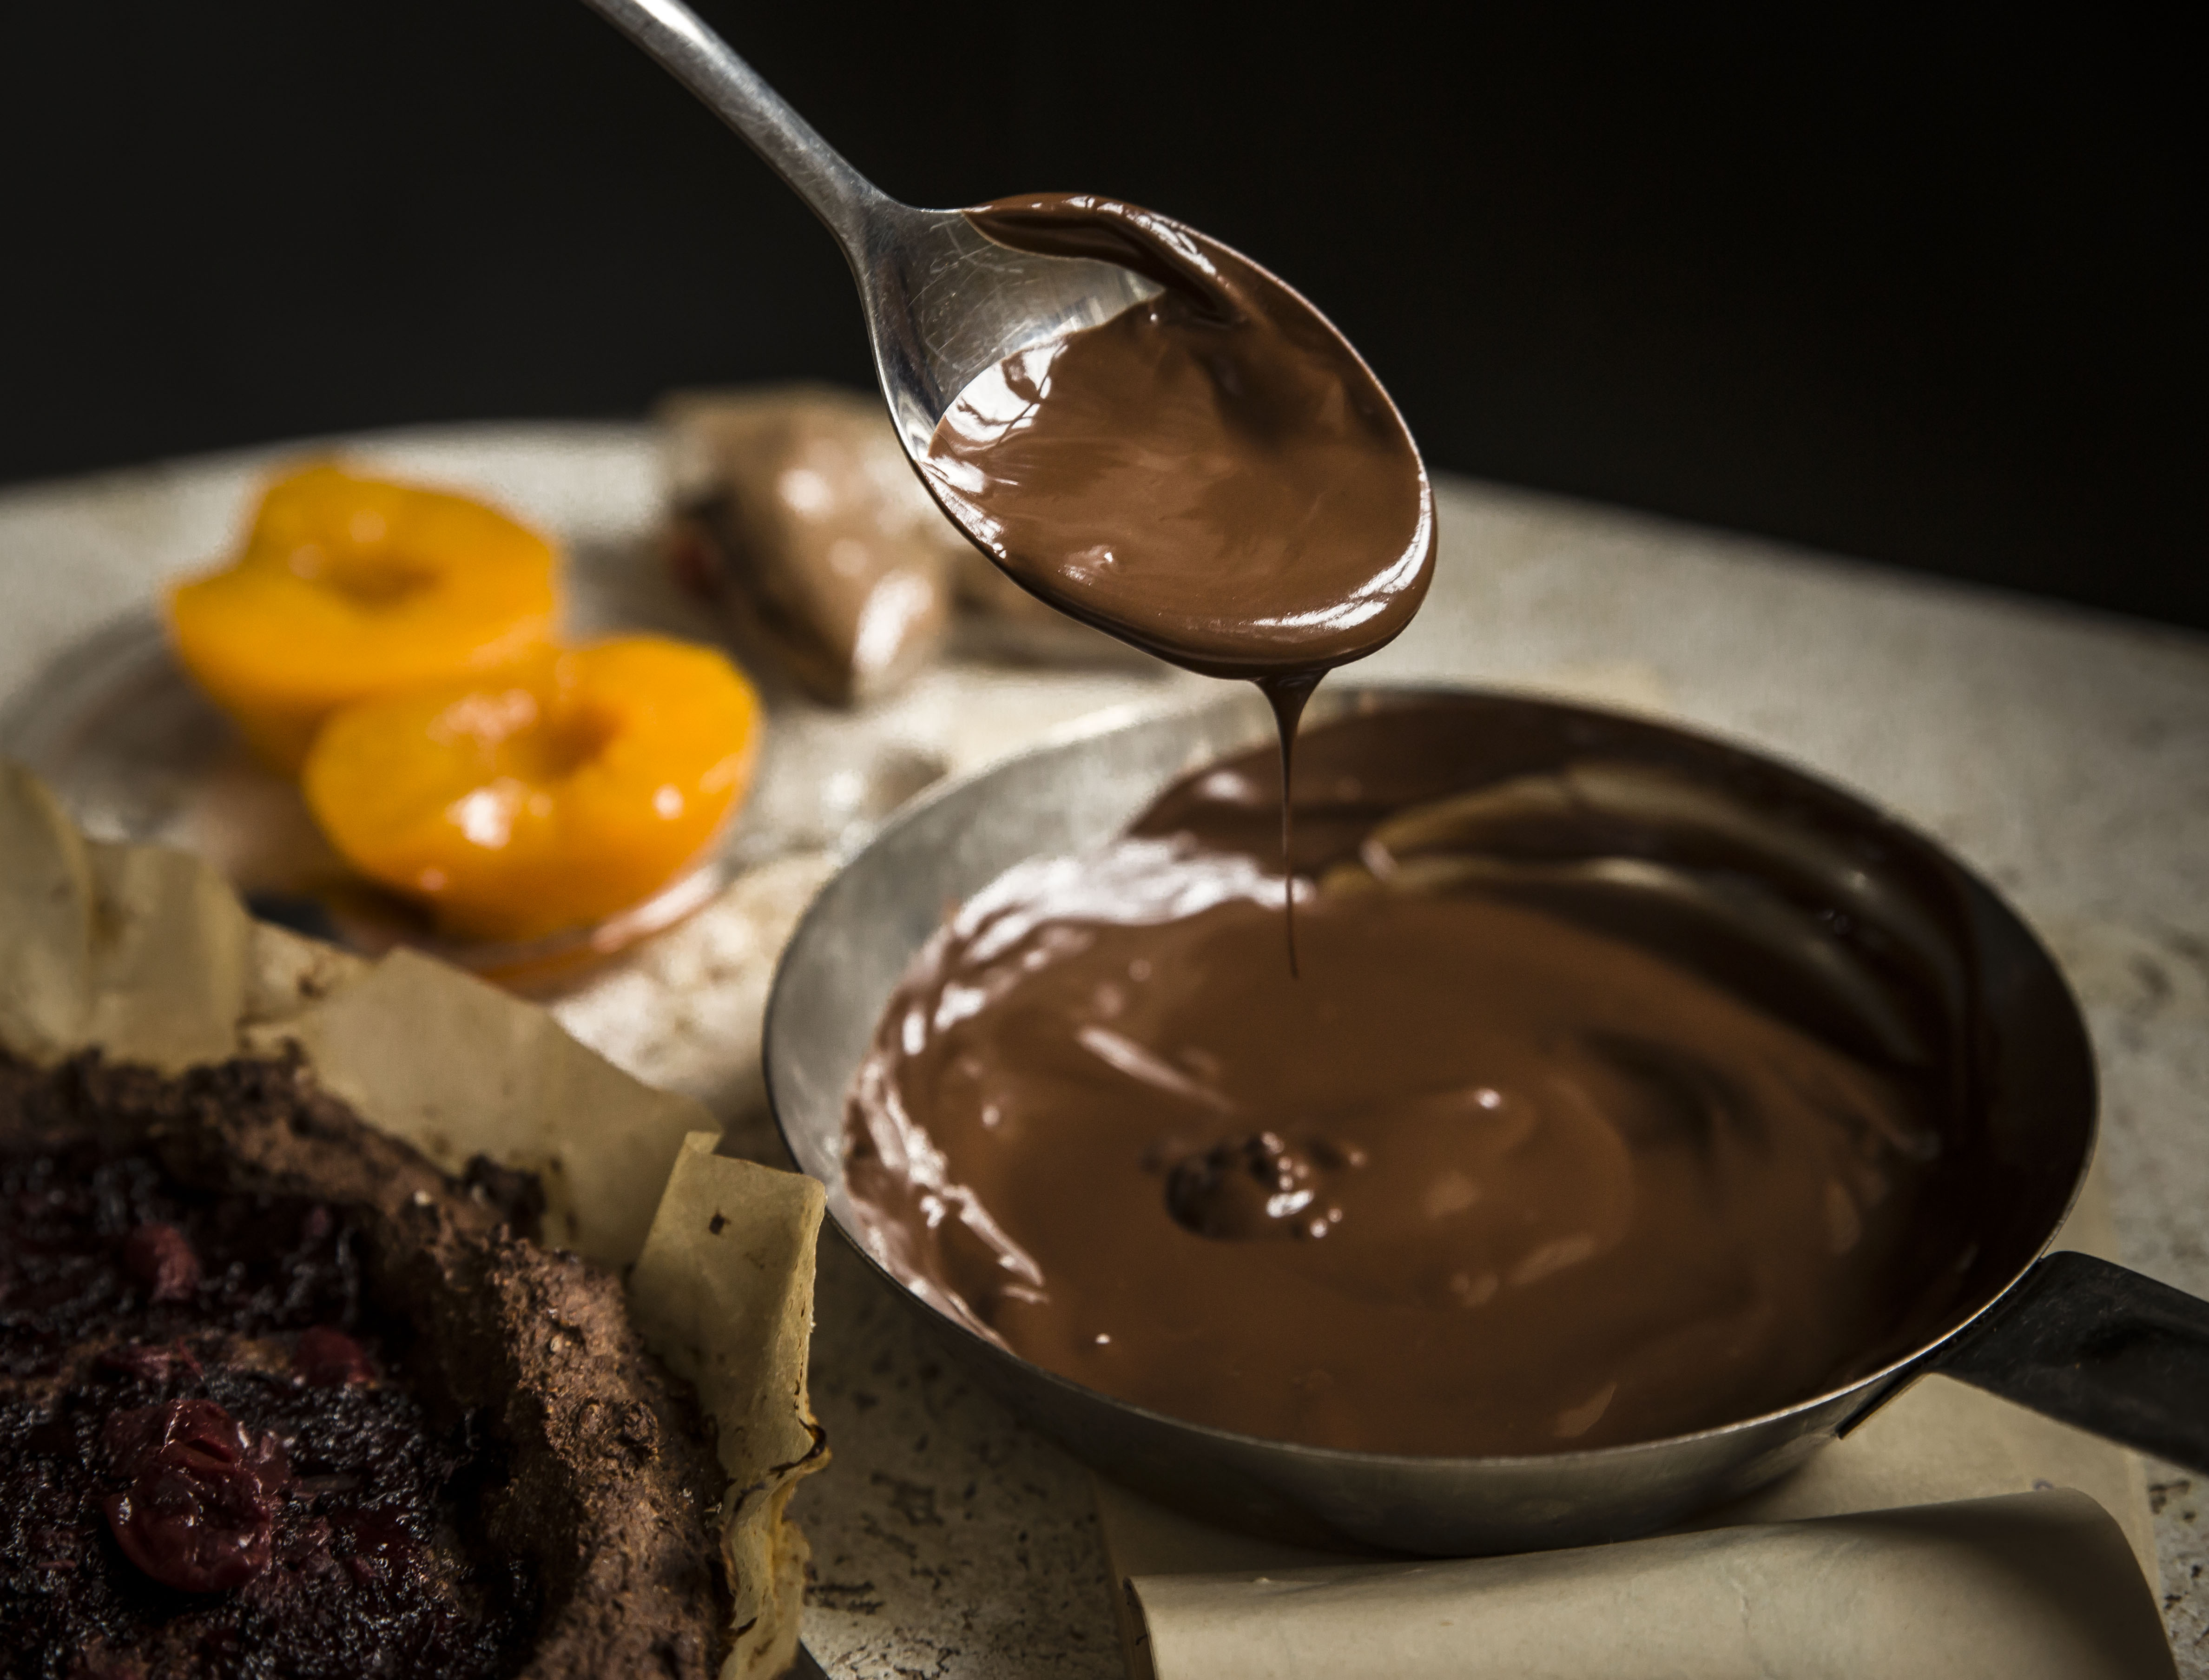
dessert, food, tableware, ingredient, kitchen utensil, recipe, cuisine, dish, mixing bowl, whisk, drink, spoon, sweetness, chocolate syrup, cream, Sticky toffee pudding, paste, cutlery, frozen dessert, chocolate spread, chocolate, flourless chocolate cake, non alcoholic beverage, baking, serveware, pudding, chocolate cake, produce, Cocoa solids, comfort food, chocolate pudding, ganache, breakfast, Household silver, kuchen, Brown sauce, meal, pastry, gluten, finger food, mousse, plate, soil, snack, snack cake